Chota Nagpur Tributary States

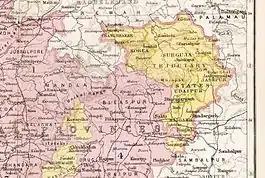
Chota Nagpur States; group under the Chhattisgarh States Agency

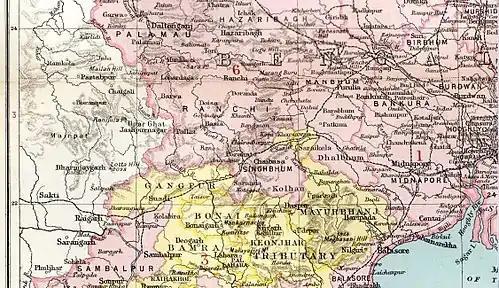
Chota Nagpur States; group under the Orissa States Agency

The Chota Nagpur Tributary States or Chota Nagpur States were a group of small, non-salute states (minor princely states) during the British Raj in India, located on the Chota Nagpur Plateau. British suzerainty over the states was exercised through the government of the Bengal Presidency.